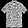
Label: Shirt